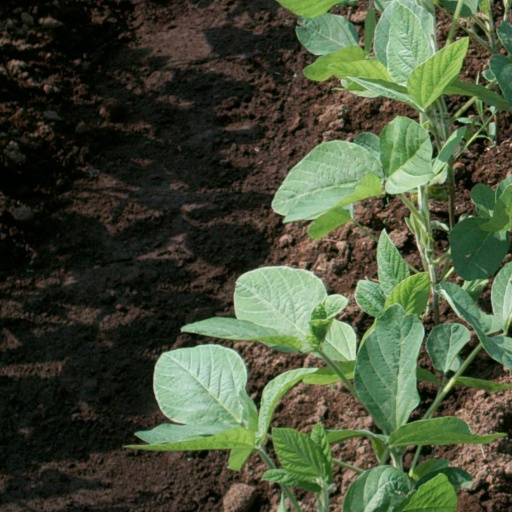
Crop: soybean